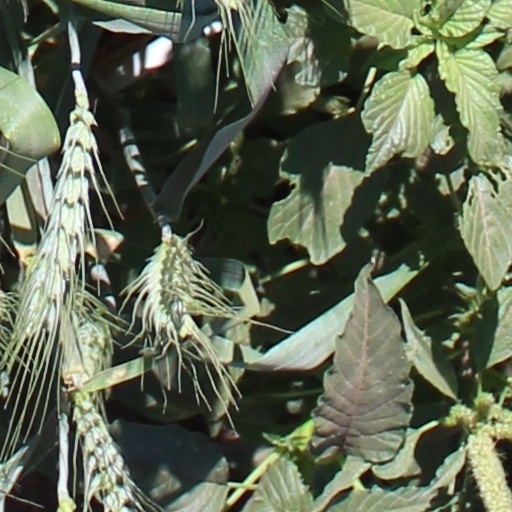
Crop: wheat